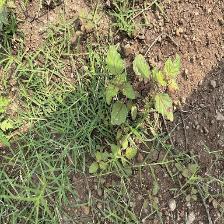
Weed species: Harali_(Cynodon_dactylon)